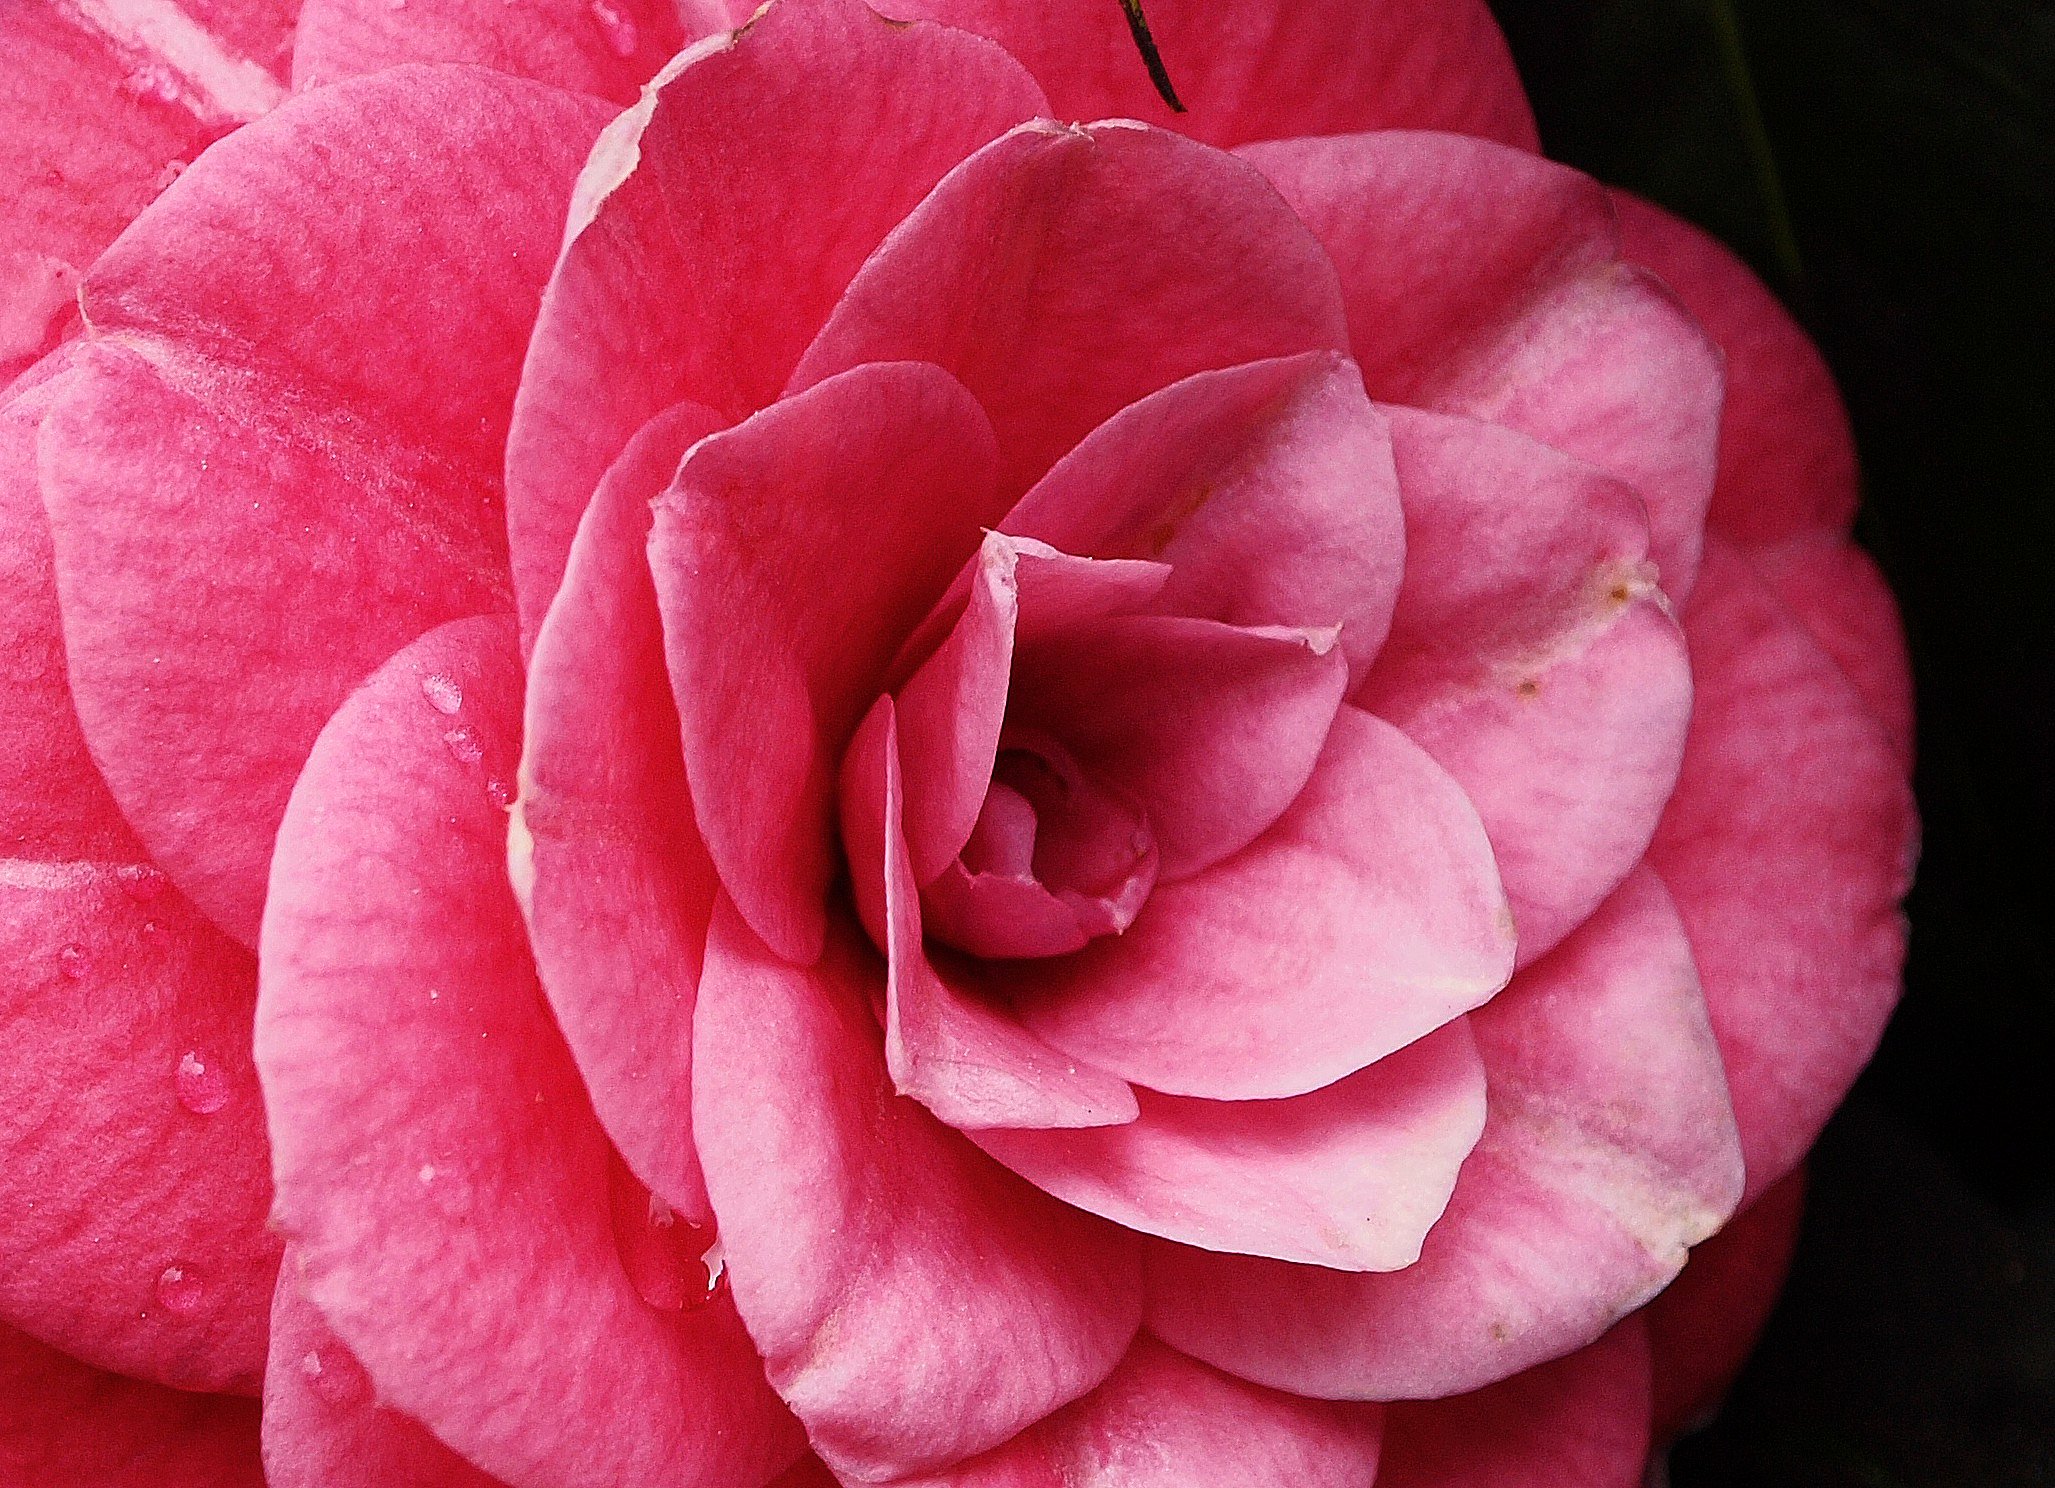
nature, plant, flower, petal, rose, red, pink, flowers, naturaleza, flores, floribunda, ggl1, macro photography, flowering plant, garden roses, rose family, land plant, rosa centifolia, japanese camellia